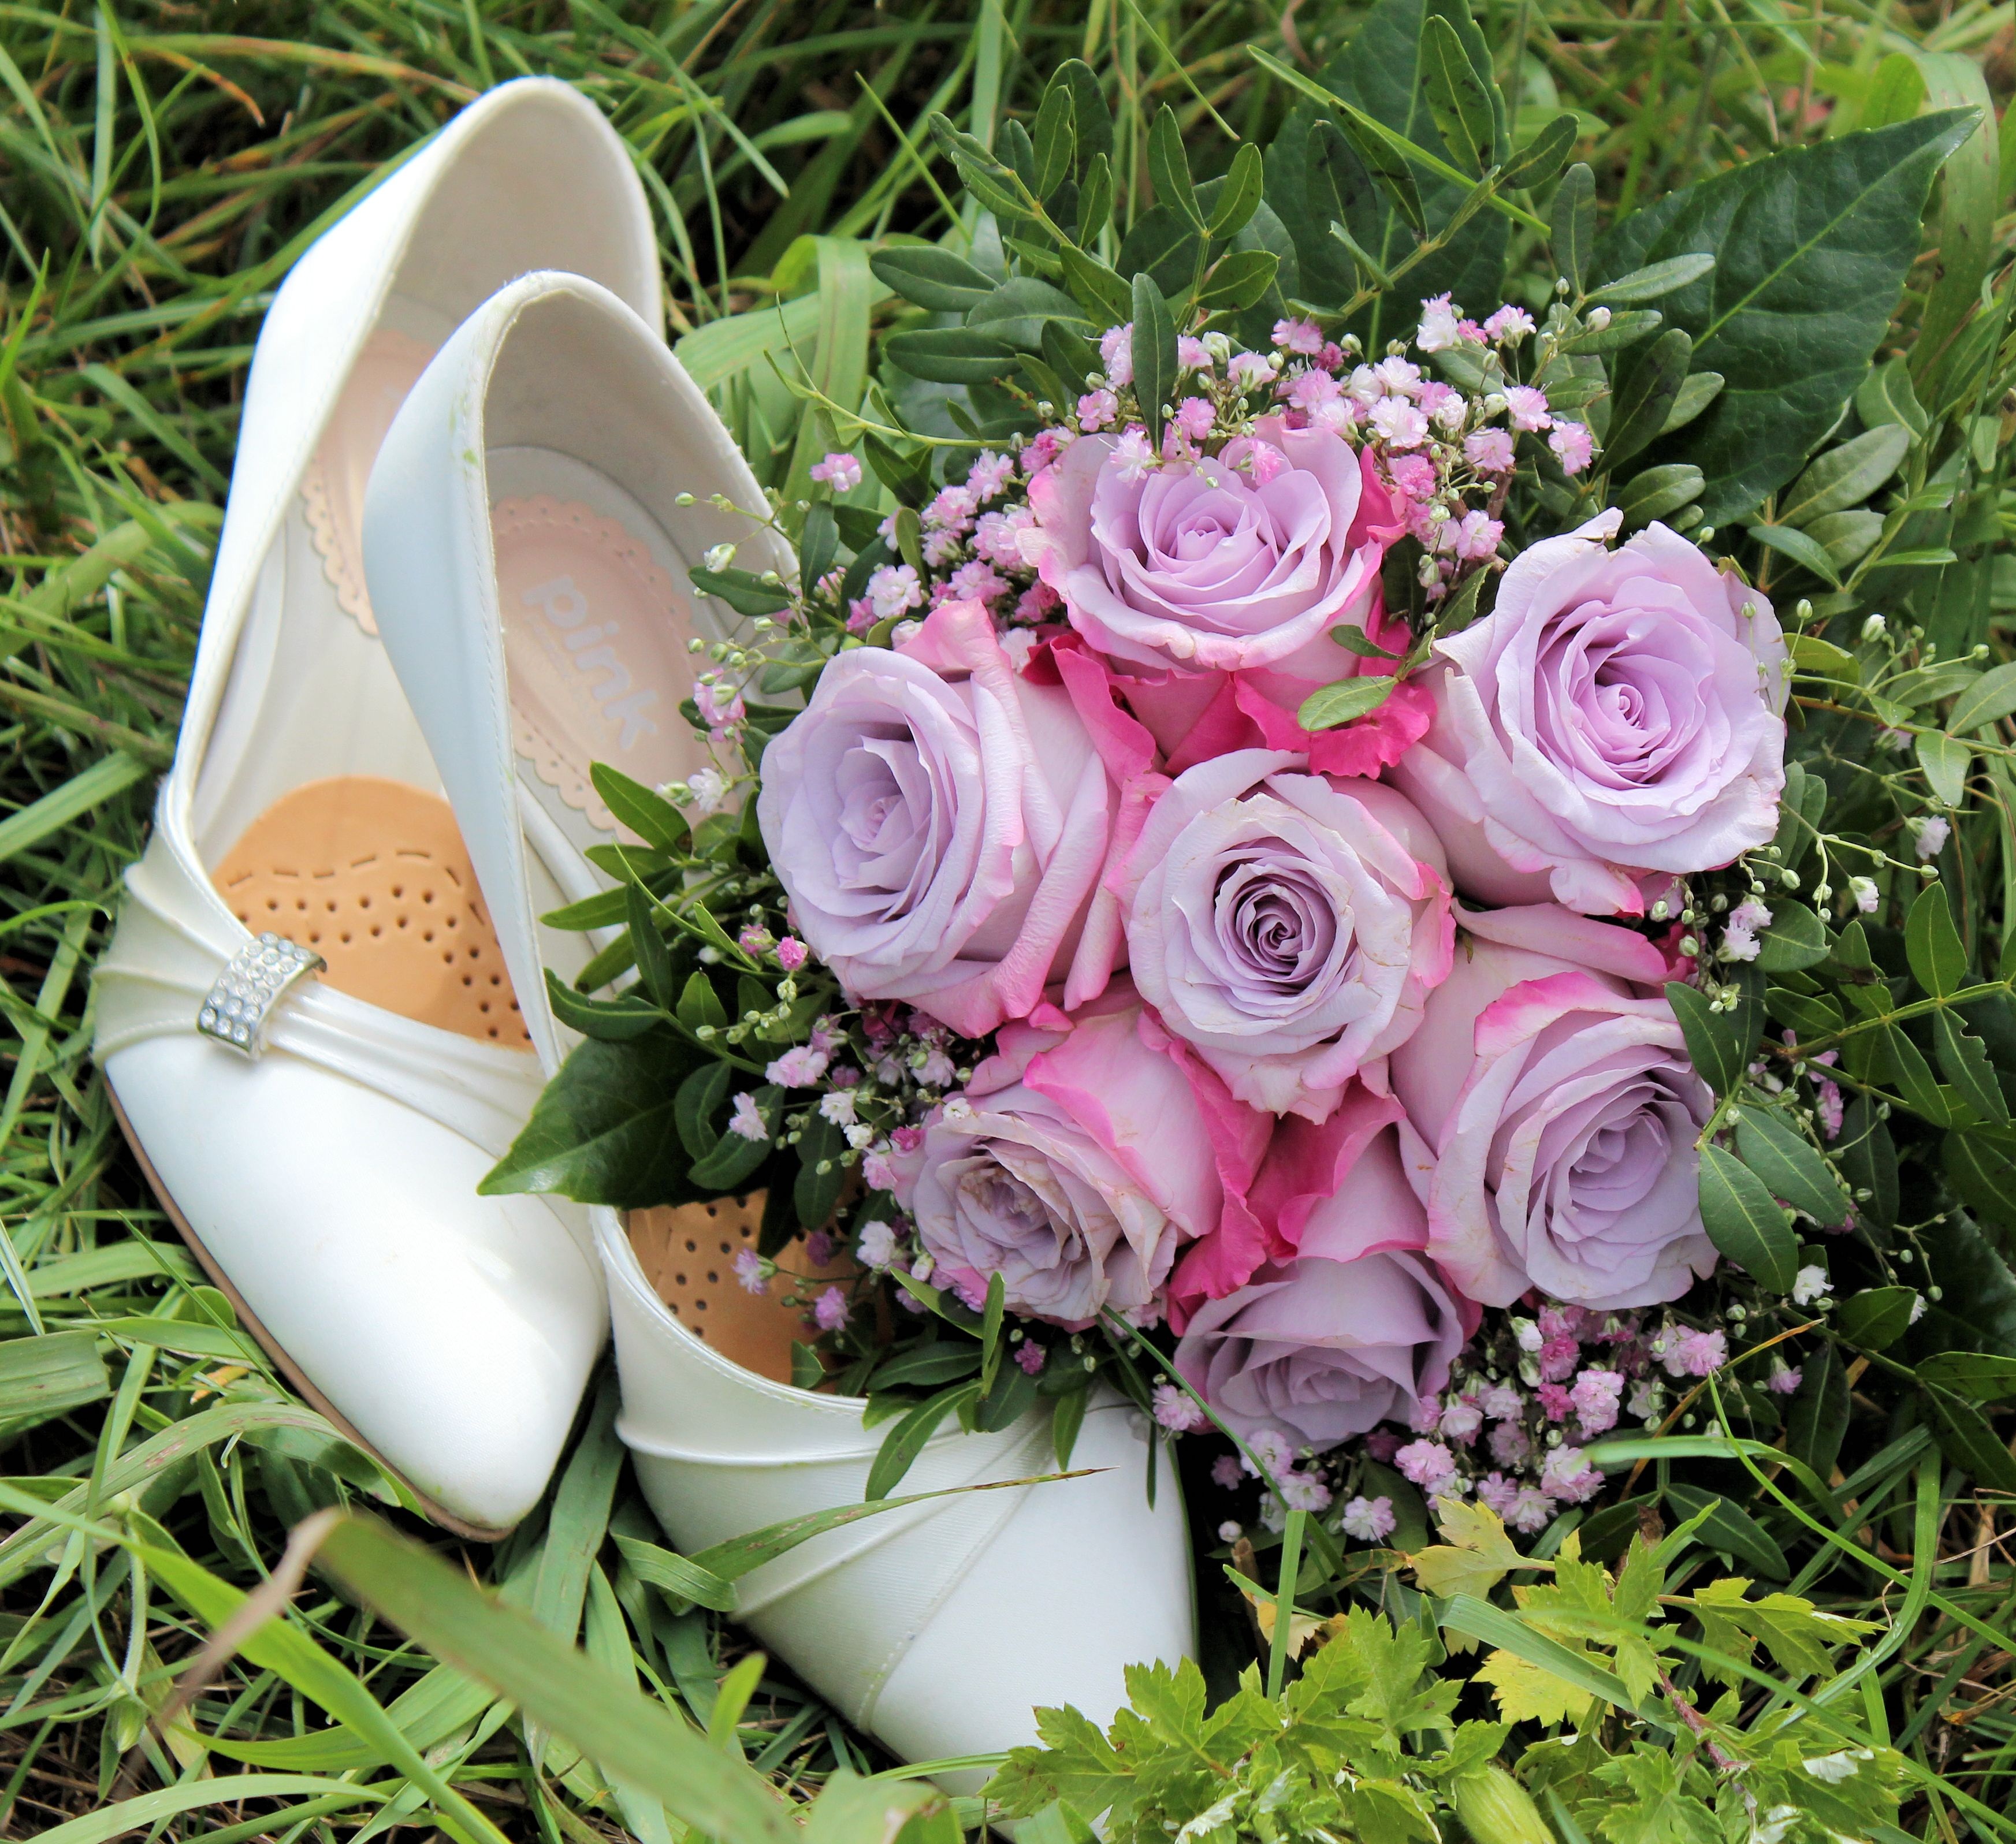
plant, flower, petal, love, rose, romance, romantic, pink, bride, flora, wedding day, bouquet of roses, strauss, floristry, flowering plant, garden roses, flower bouquet, cut flowers, floral design, land plant, flower arranging